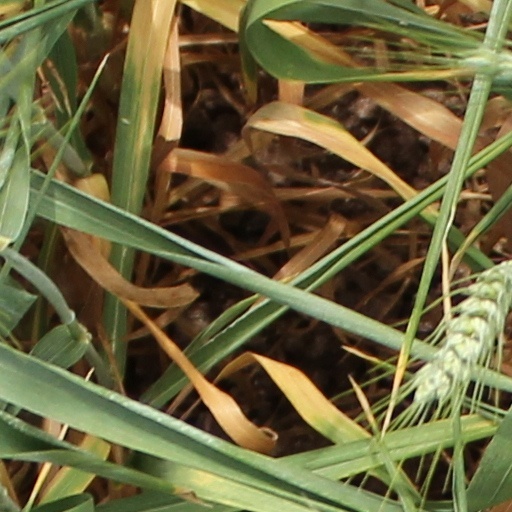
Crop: wheat